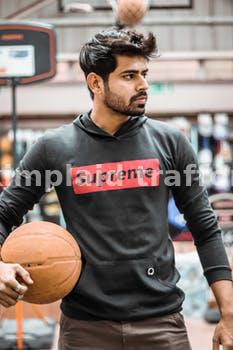
Label: Watermark